Corps of Colonial Marines

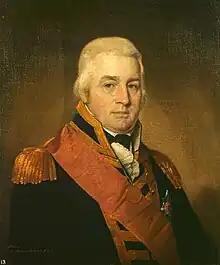
Alexander Cochrane, responsible for raising the Corps of Colonial Marines

Cochrane named the ex-slaves the Corps of Colonial Marines, which was enlarged with fugitive slaves from Guadeloupe. The Corps was paid from Marie Galante revenues, clothed from Royal Navy stores and commanded by Royal Marine officers. After the repossession of Guadeloupe Cochrane maintained the Corps, and on 12 October 1810 redistributed the men: 70 among the ships of the squadron, 20 to 30 to the battery at the Saintes (a group of small islands south of Guadeloupe) and 50 remaining in the Marie Galante garrison. They saw no further action as a distinct body, but were listed in ships' musters among supernumeraries for wages and victuals under the description "Colonial Marine" until mid-1815.